Matvey Levenstein

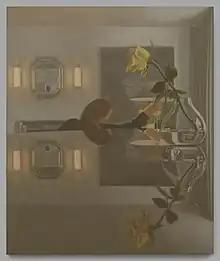
Matvey Levenstein, "Mirror," 2021, oil on linen, 48 x 40 inches

Robert Becker, writing for "The" "New Criterion", remarked "There's an all-over radiance coming from somewhere beneath the surfaces of Levenstein's paintings, dispersing light evenly like a fine mist on a still morning. It's an artist's trick and heaven knows how he mastered it."